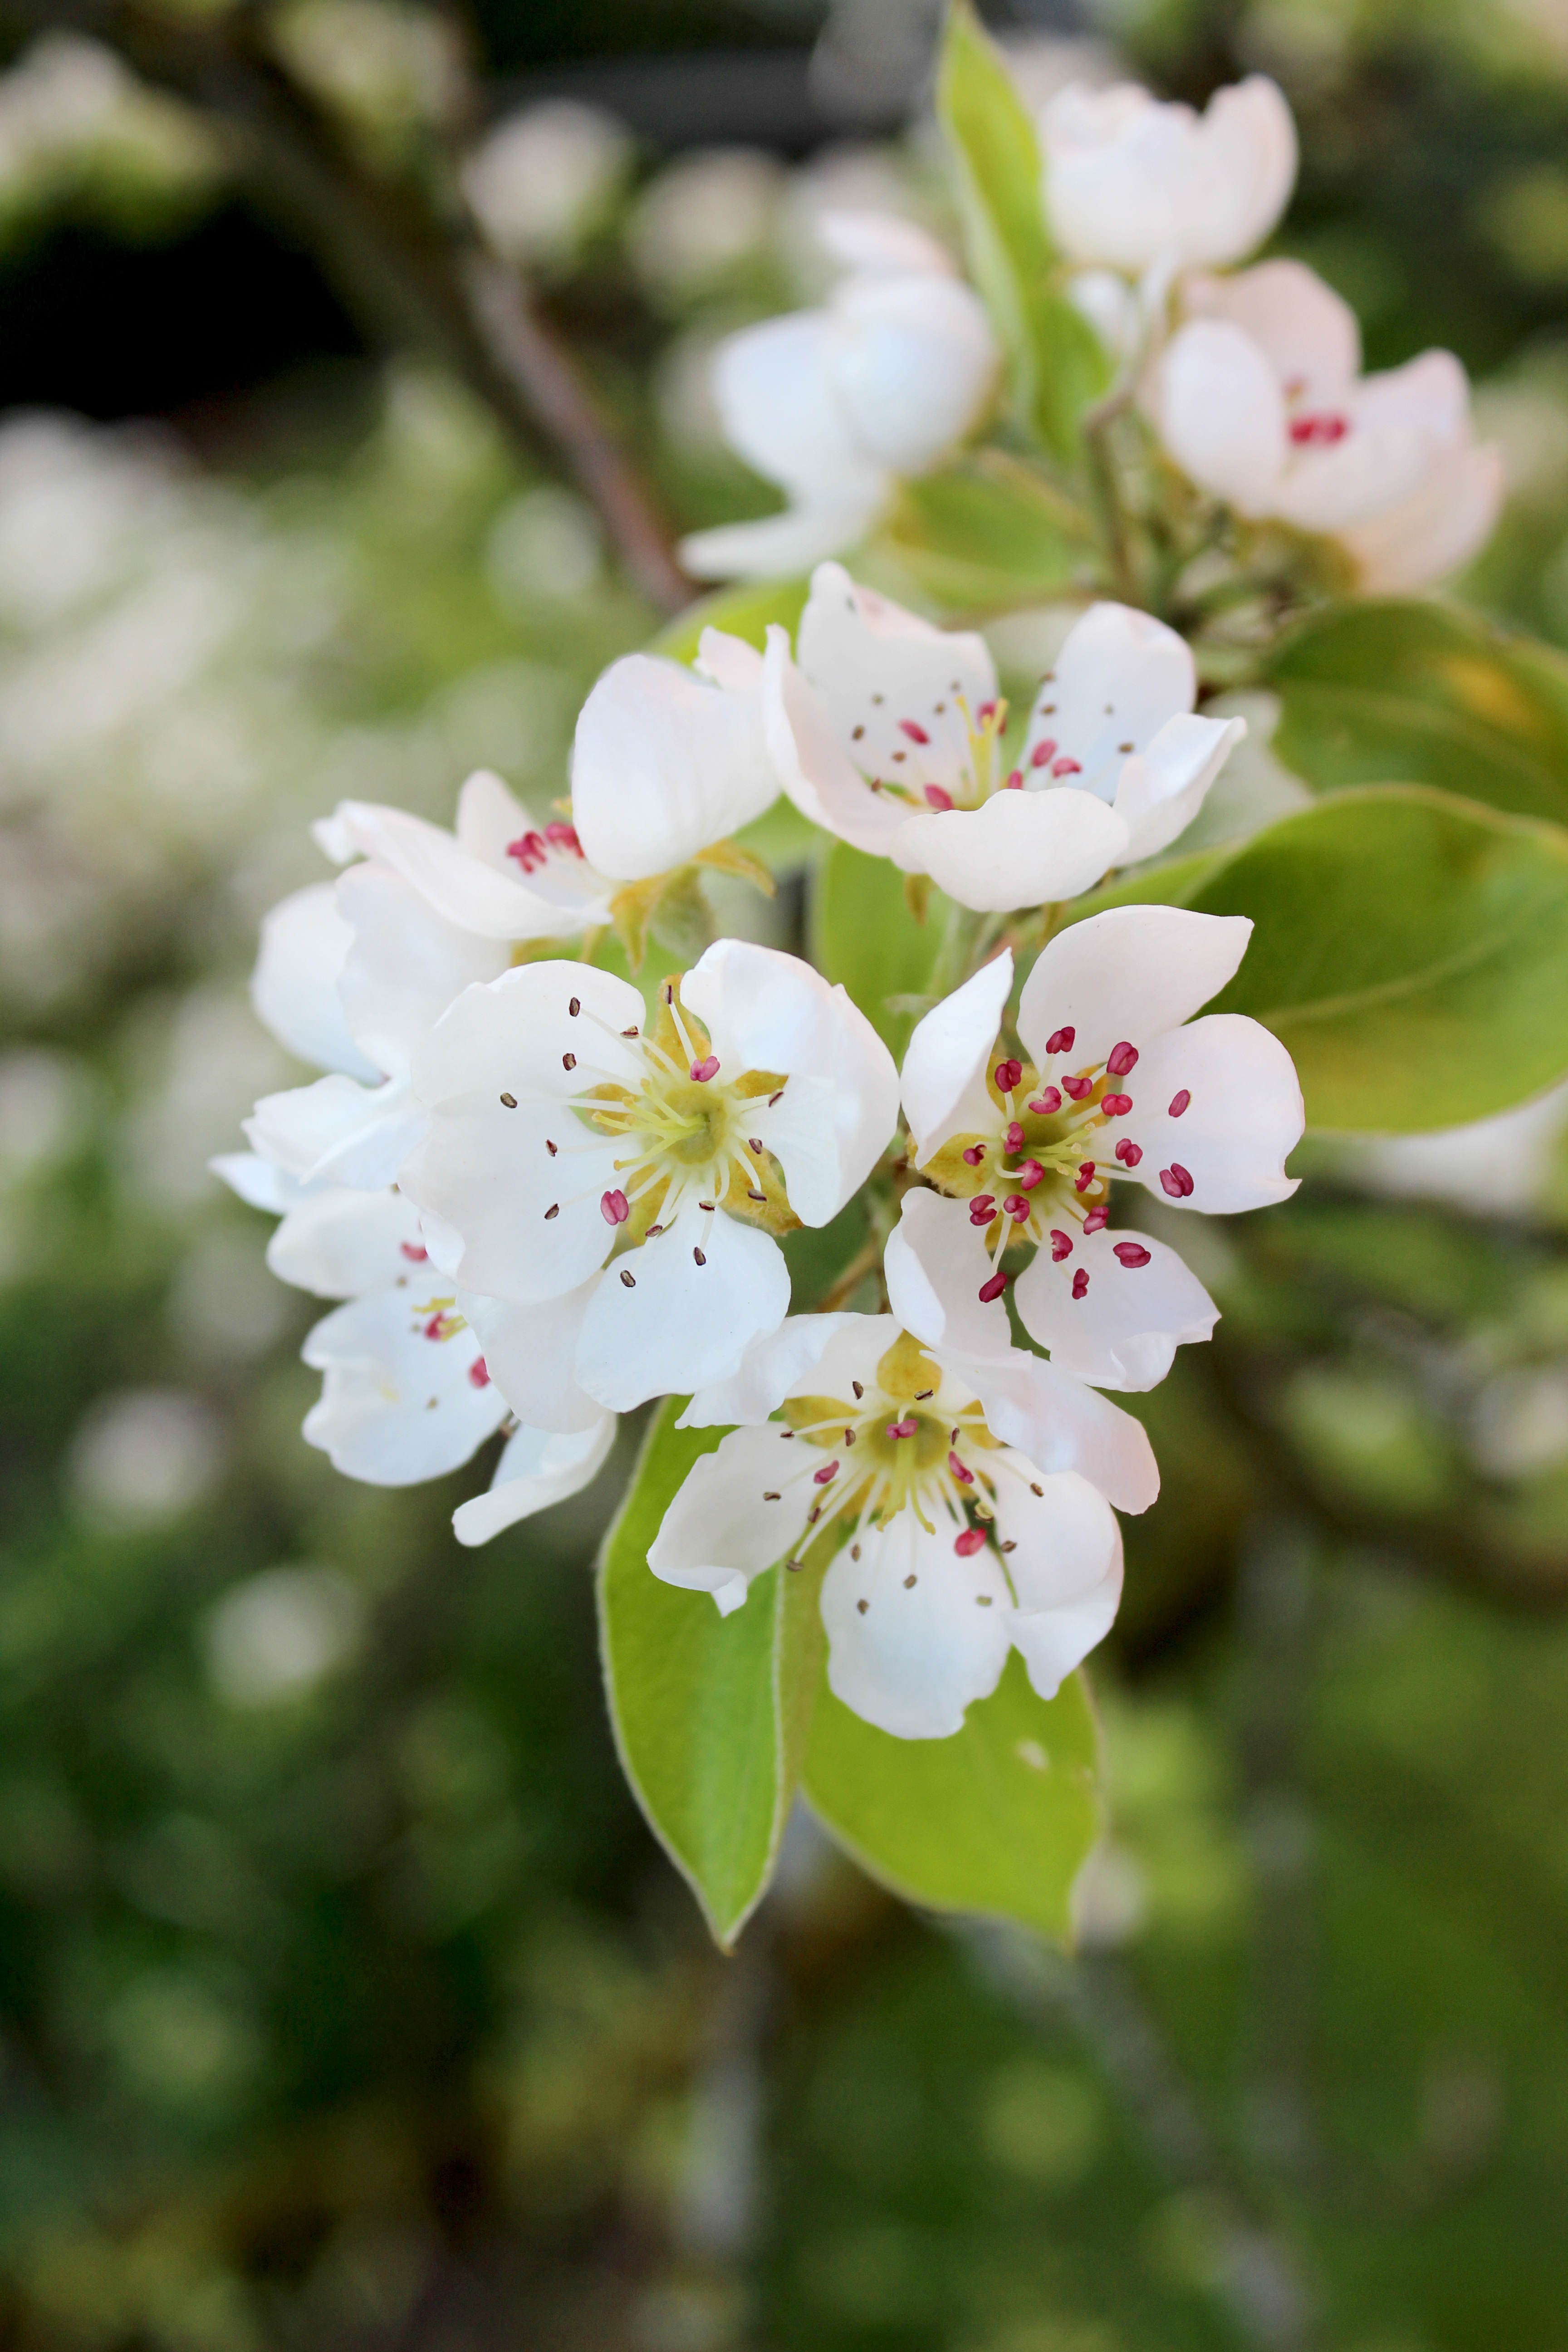
branch, blossom, plant, white, fruit, flower, bloom, food, spring, produce, botany, pear, flora, cherry blossom, wildflower, shrub, macro photography, flowering plant, rose family, pyrus communis, land plant